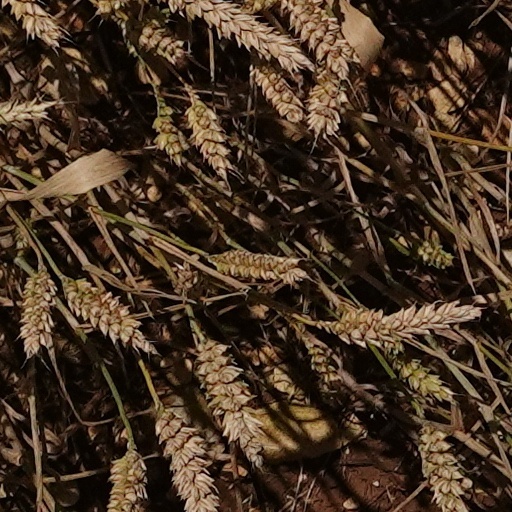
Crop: wheat